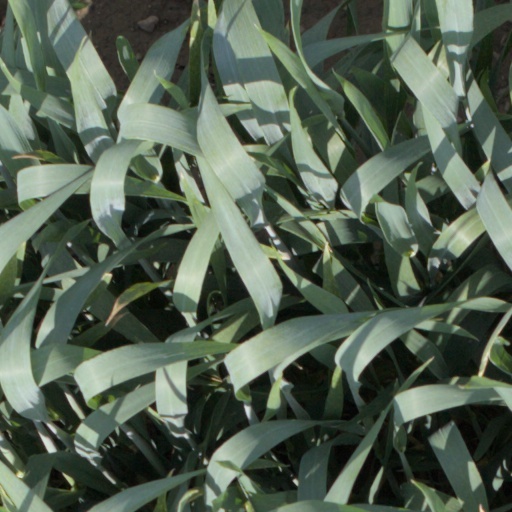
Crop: wheat